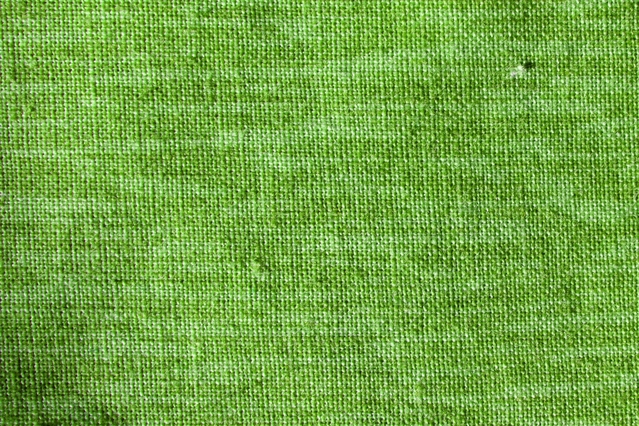
Texture: woven